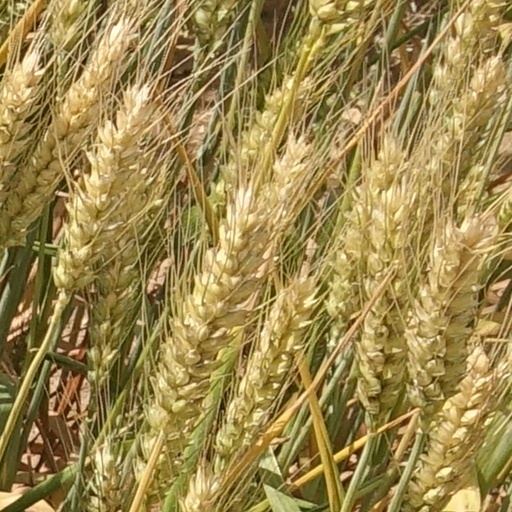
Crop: wheat